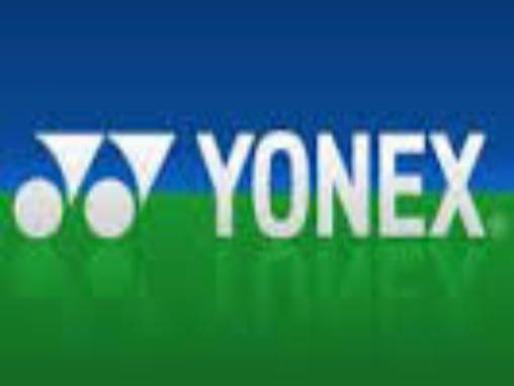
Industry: Sports